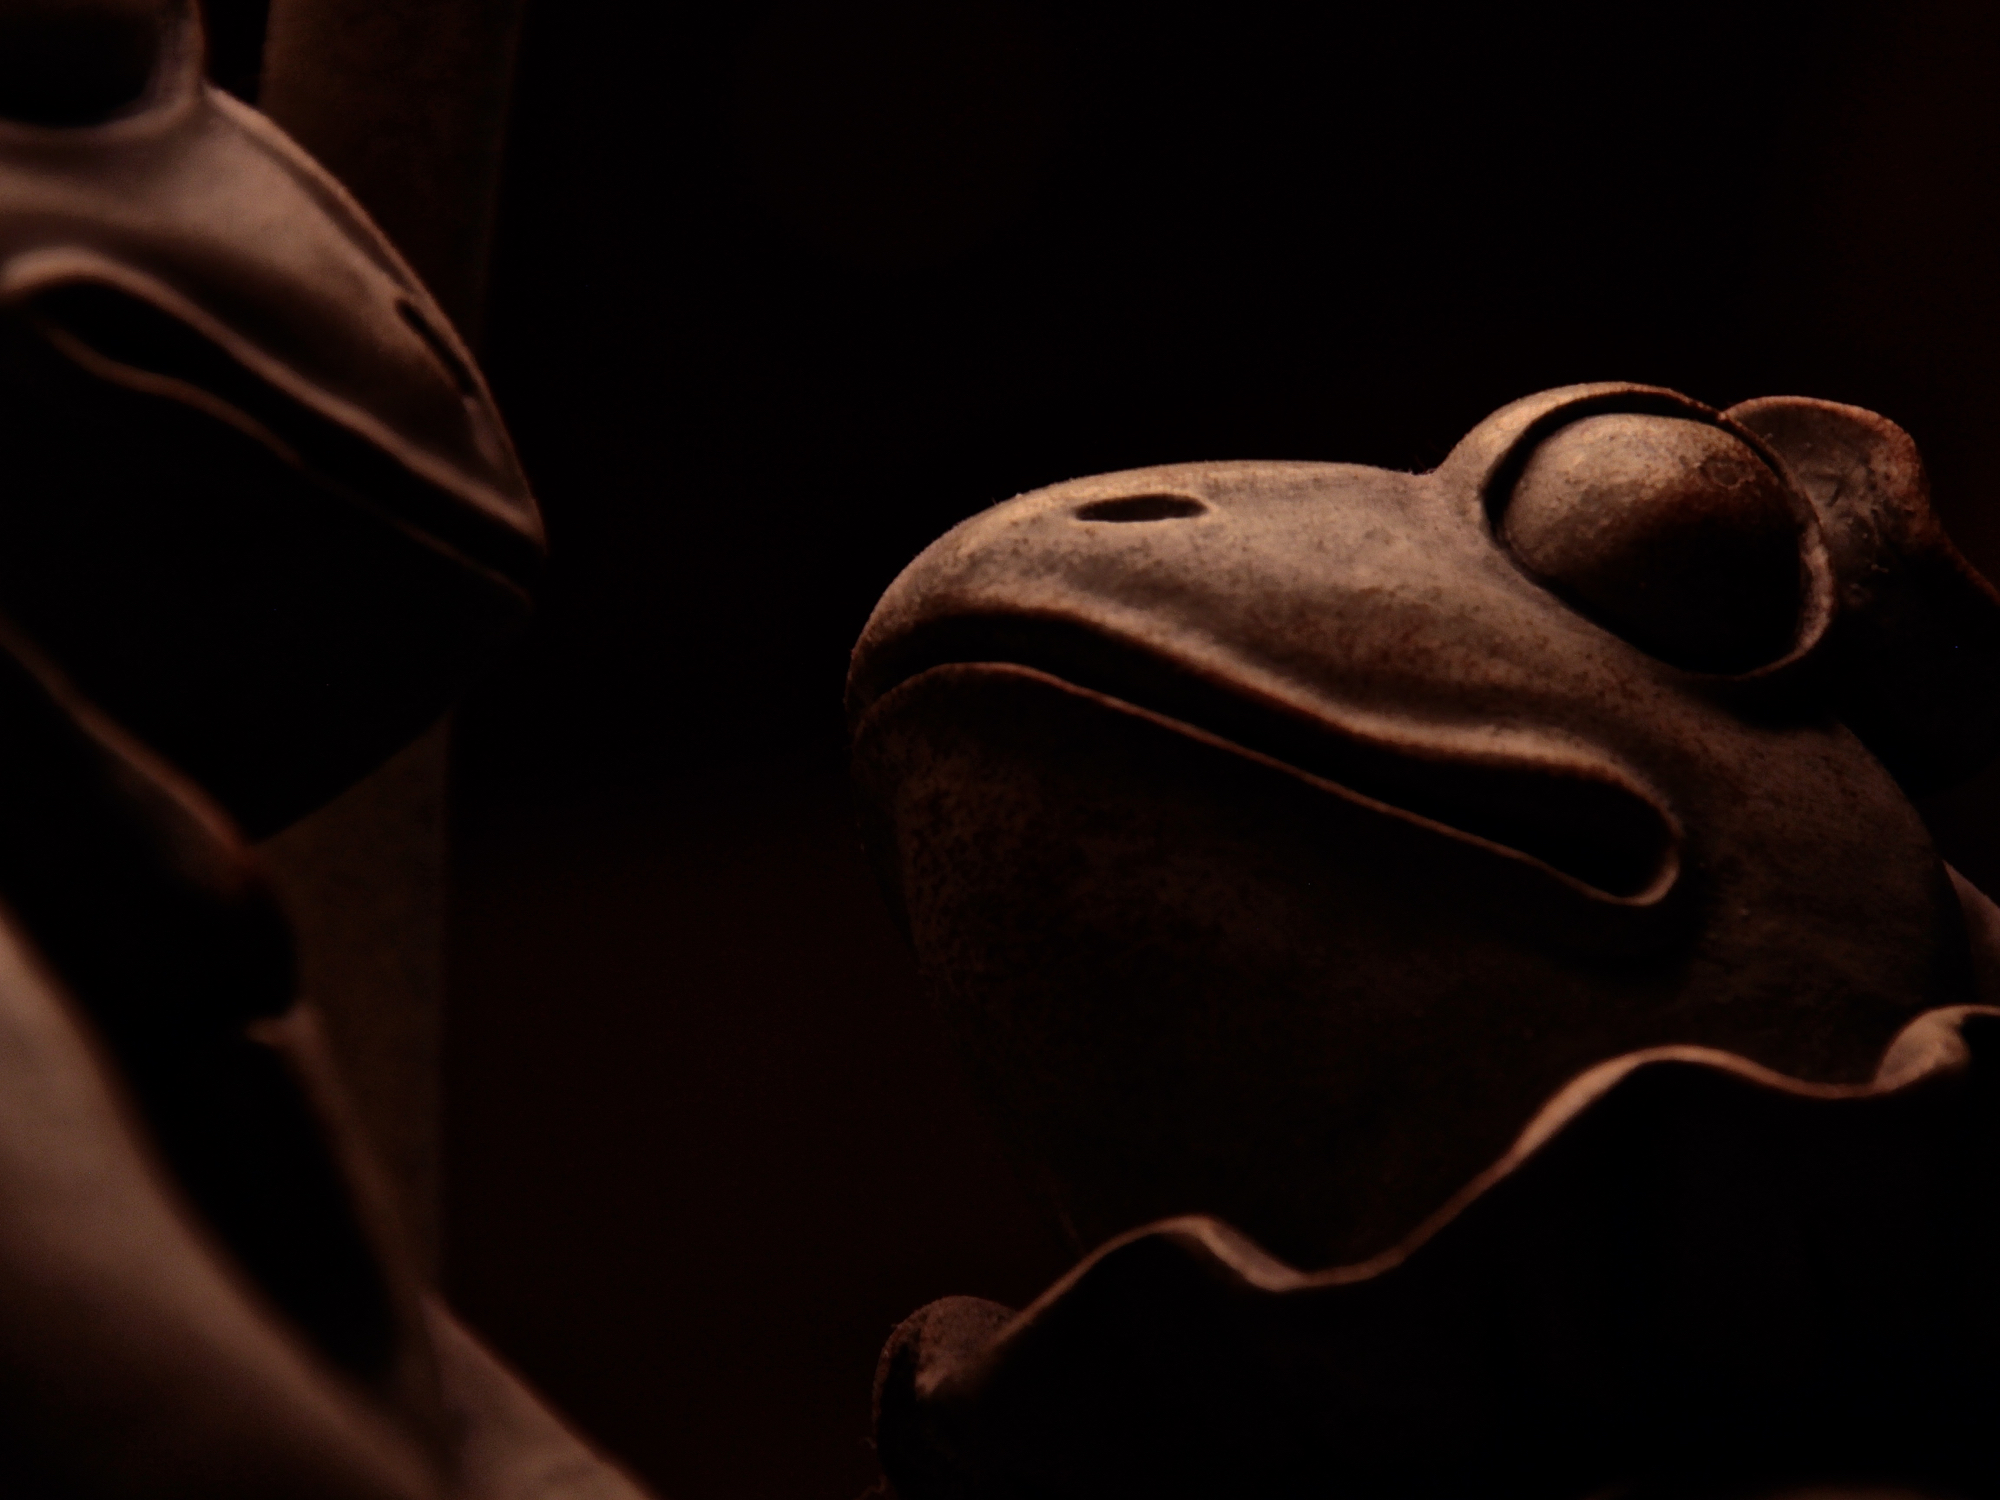
hand, light, dark, darkness, black, close up, frogs, 52in2016, odc, macro photography, 1portrait, sense